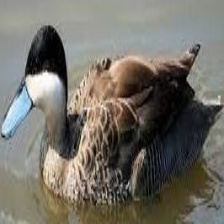
Species: PUNA TEAL
Scientific name: ANAS PUNA
ImageNet parent category: drake